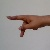
The image shows a hand gesture representing the letter 'P' in Indian Sign Language.